Wesley L. Fox

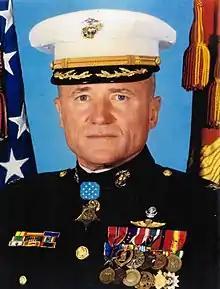
Colonel Wesley L. Fox, U.S. Marine Corps

Wesley Lee Fox (September 30, 1931 – November 24, 2017) was a highly decorated United States Marine Corps colonel with 43 years of service. Fox was a combat veteran – receiving the Medal of Honor for his heroic actions during the Vietnam War – and is considered one of the Marine Corps' legendary heroes. After retiring from the Marine Corps, he wrote a book about his career: "Marine Rifleman: Forty-Three Years in the Corps"; and, he served for 8 years as deputy commandant for the Virginia Tech Corps of Cadets.